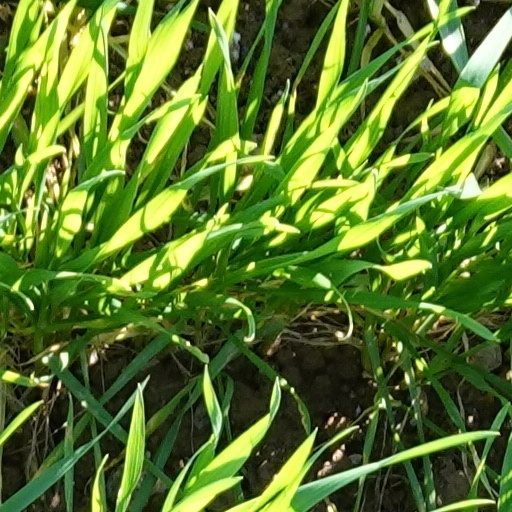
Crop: wheat